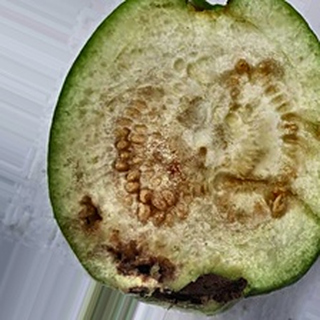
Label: guava_fruit_fly